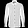
Label: Shirt